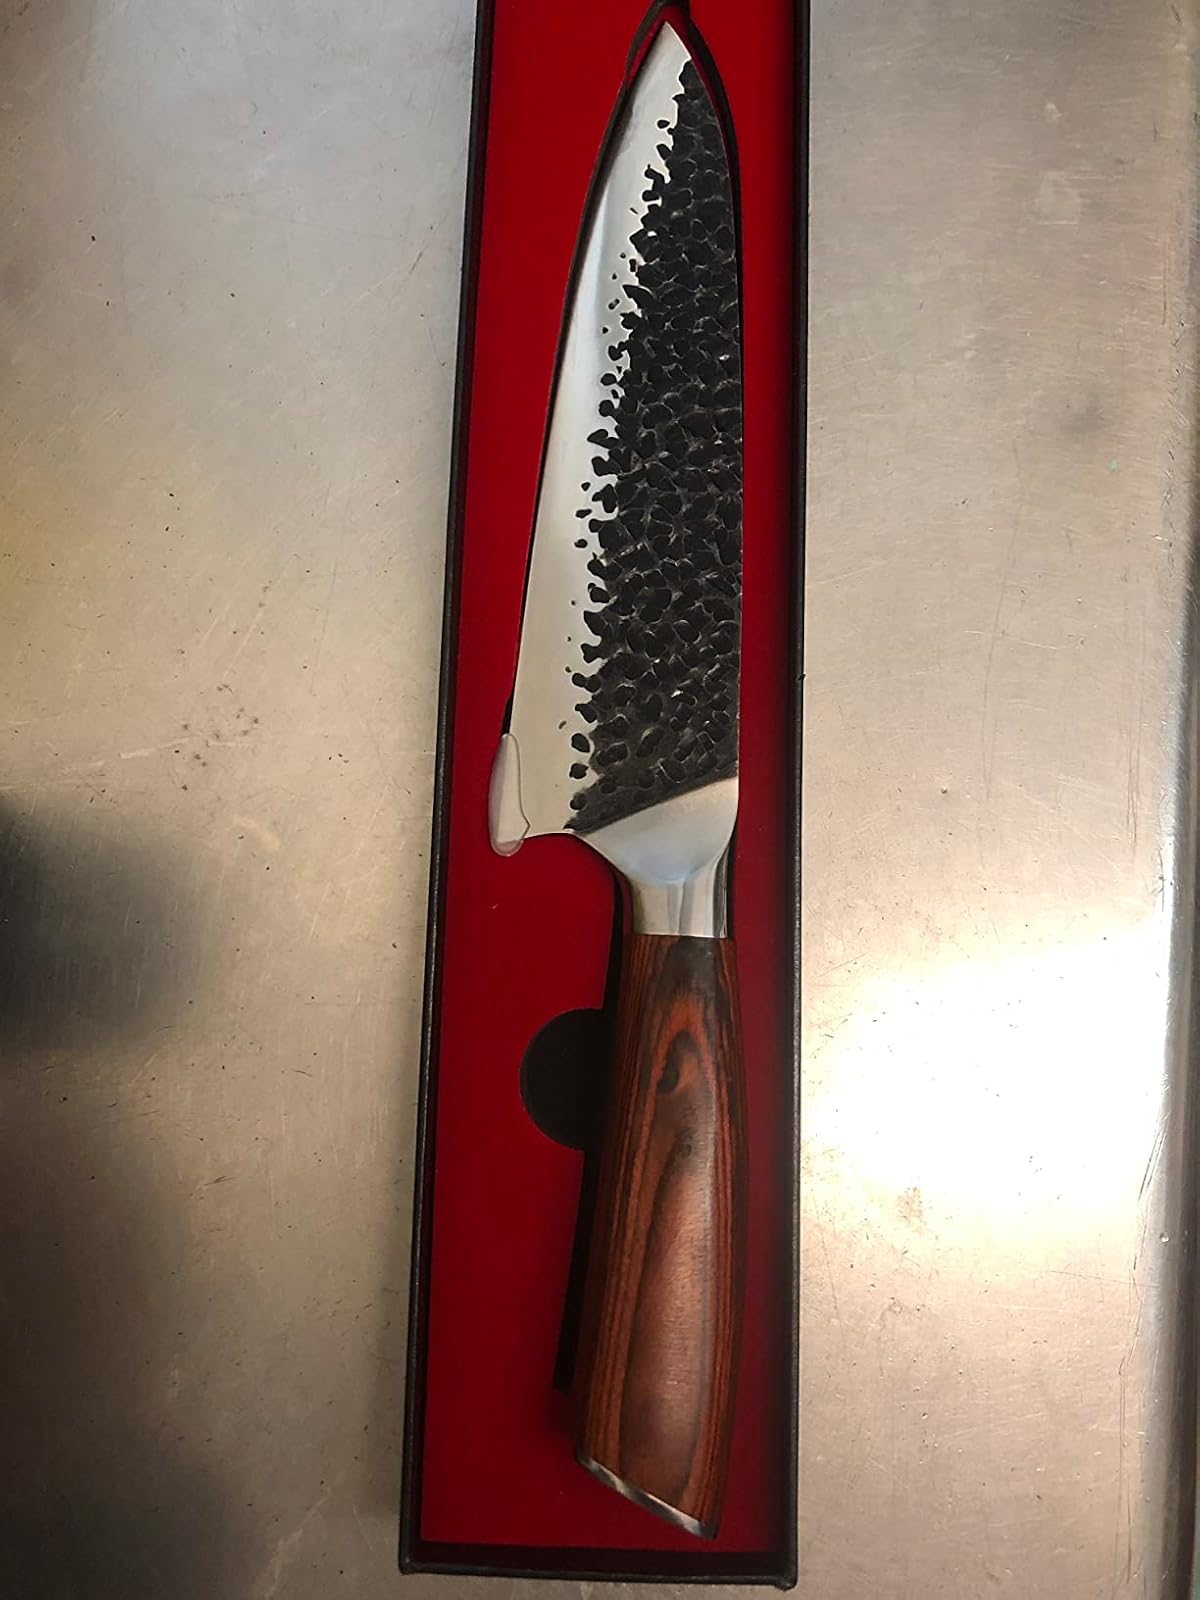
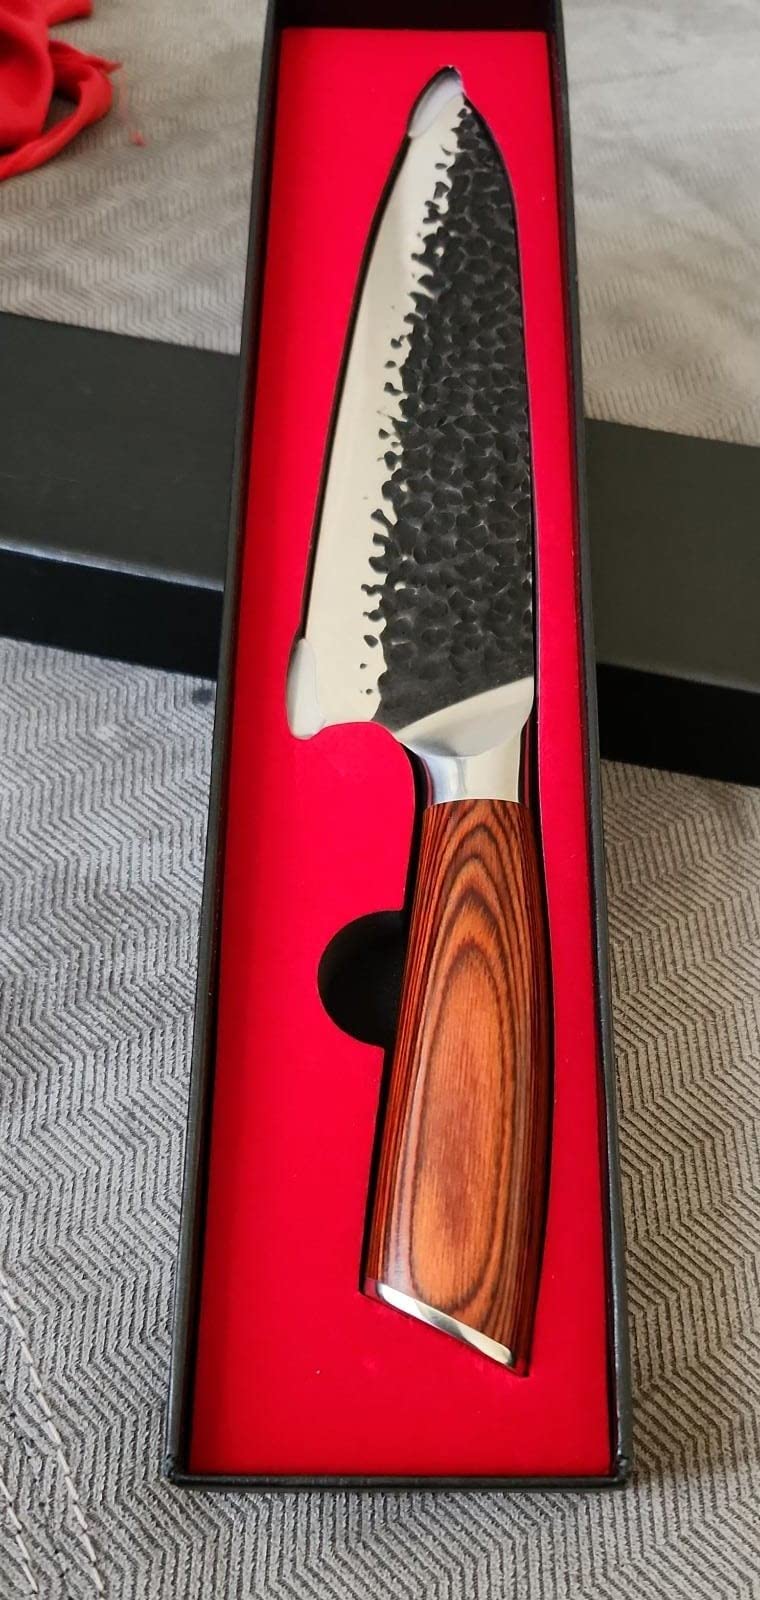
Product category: items_knife
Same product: yes